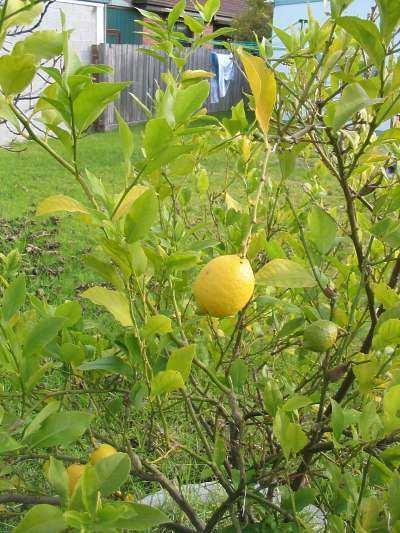
Label: Lemon